Lydia Oulmou

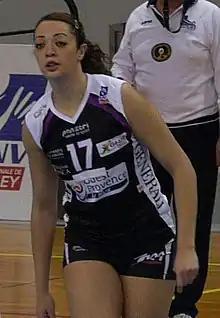
Lydia Oulmou - 2010

Lydia Oulmou (born 2 February 1986) is an Algerian international volleyball player, playing as middle blocker.